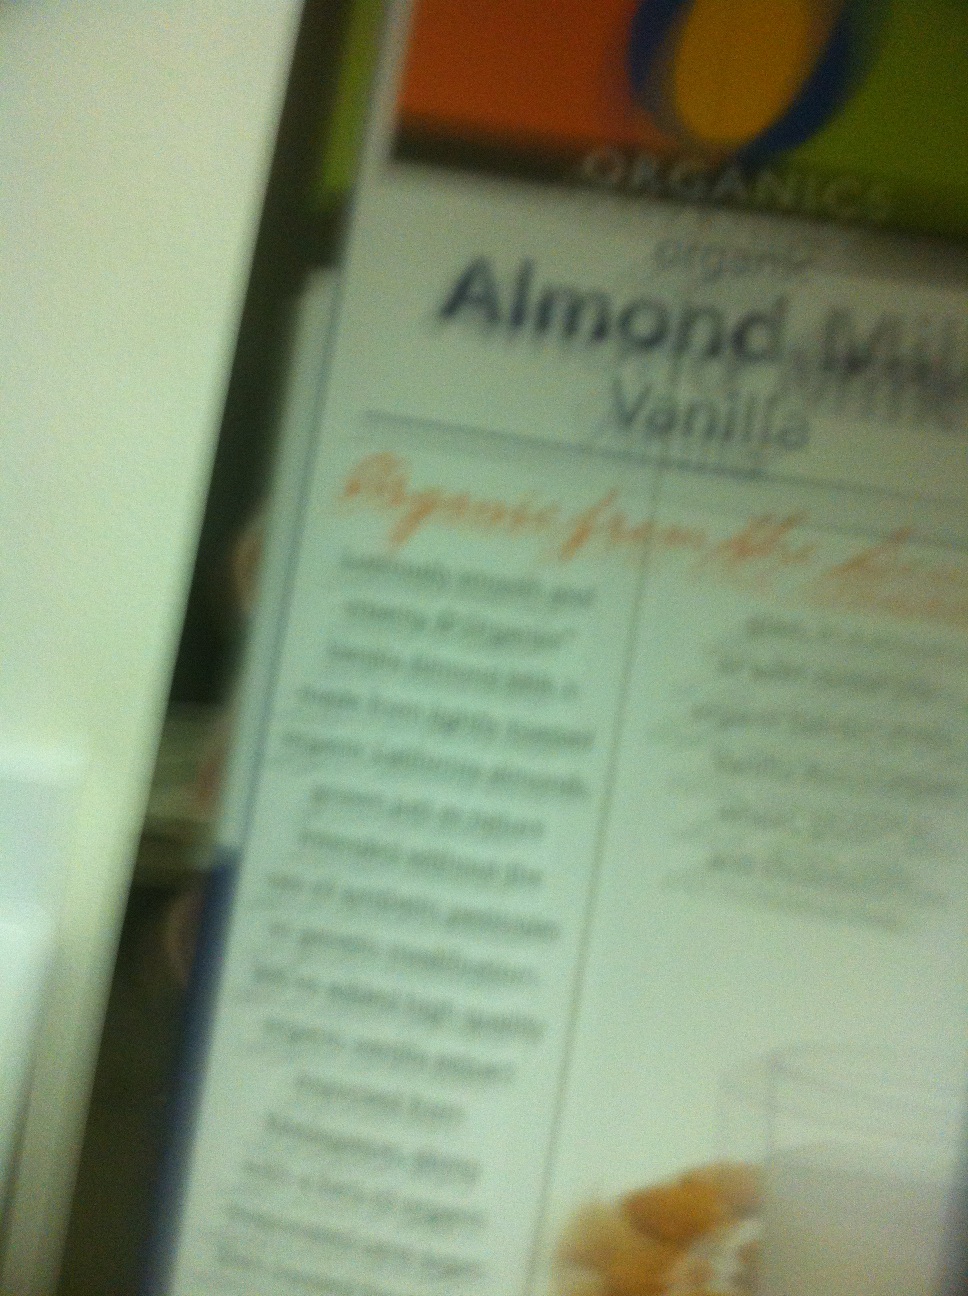Question: What is the expiration date on this milk?
Answer: unanswerable